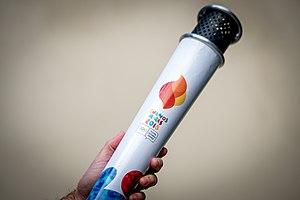
Les Jeux olympiques de la jeunesse de 2018 constituent la 3ᵉ édition des Jeux olympiques de la jeunesse d'été et la 5ᵉ édition des Jeux olympiques de la jeunesse qui se déroule du 6 au 18 octobre 2018.